1977 Dallas Cowboys season

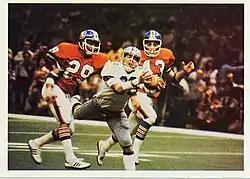
The Cowboys and Broncos in Super Bowl XII

The 1977 Dallas Cowboys season was their 18th in the National Football League (NFL). The club appeared twice on "Monday Night Football". Rookie running back Tony Dorsett rushed for 1,007 yards and became the second member of the Cowboys (first since 1973) to have a 1,000-yard rushing season. Dallas scored 345 points, which ranked first in the NFC, while its defense only gave up 212 points. Dallas finished with a 12–2 record (tied with 1968 for the best record in the Landry era). The Cowboys made it to their fourth Super Bowl and beat the Denver Broncos to capture their second Super Bowl title. They were the first team from the NFC East Division to win two Super Bowls. Their record (including the postseason) remains the highest single-season winning percentage in franchise history. The Cowboys became the 4th team in NFL history to win two Super Bowls, joining the Packers, Dolphins, and Steelers.